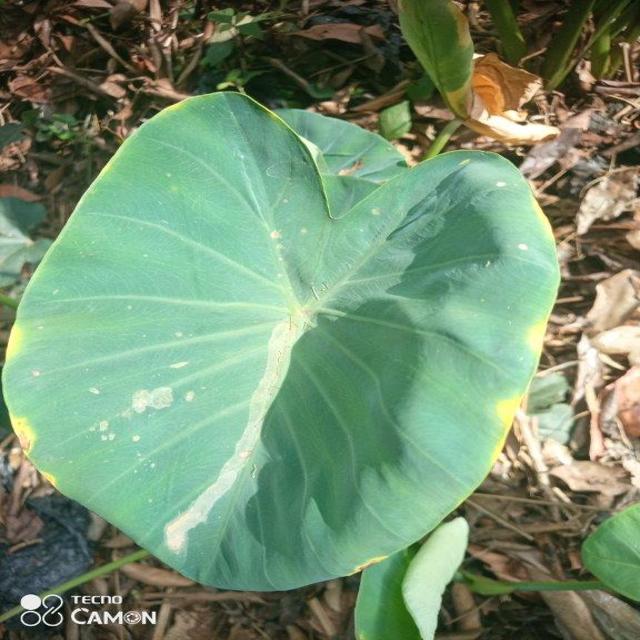
Label: Early_Blight